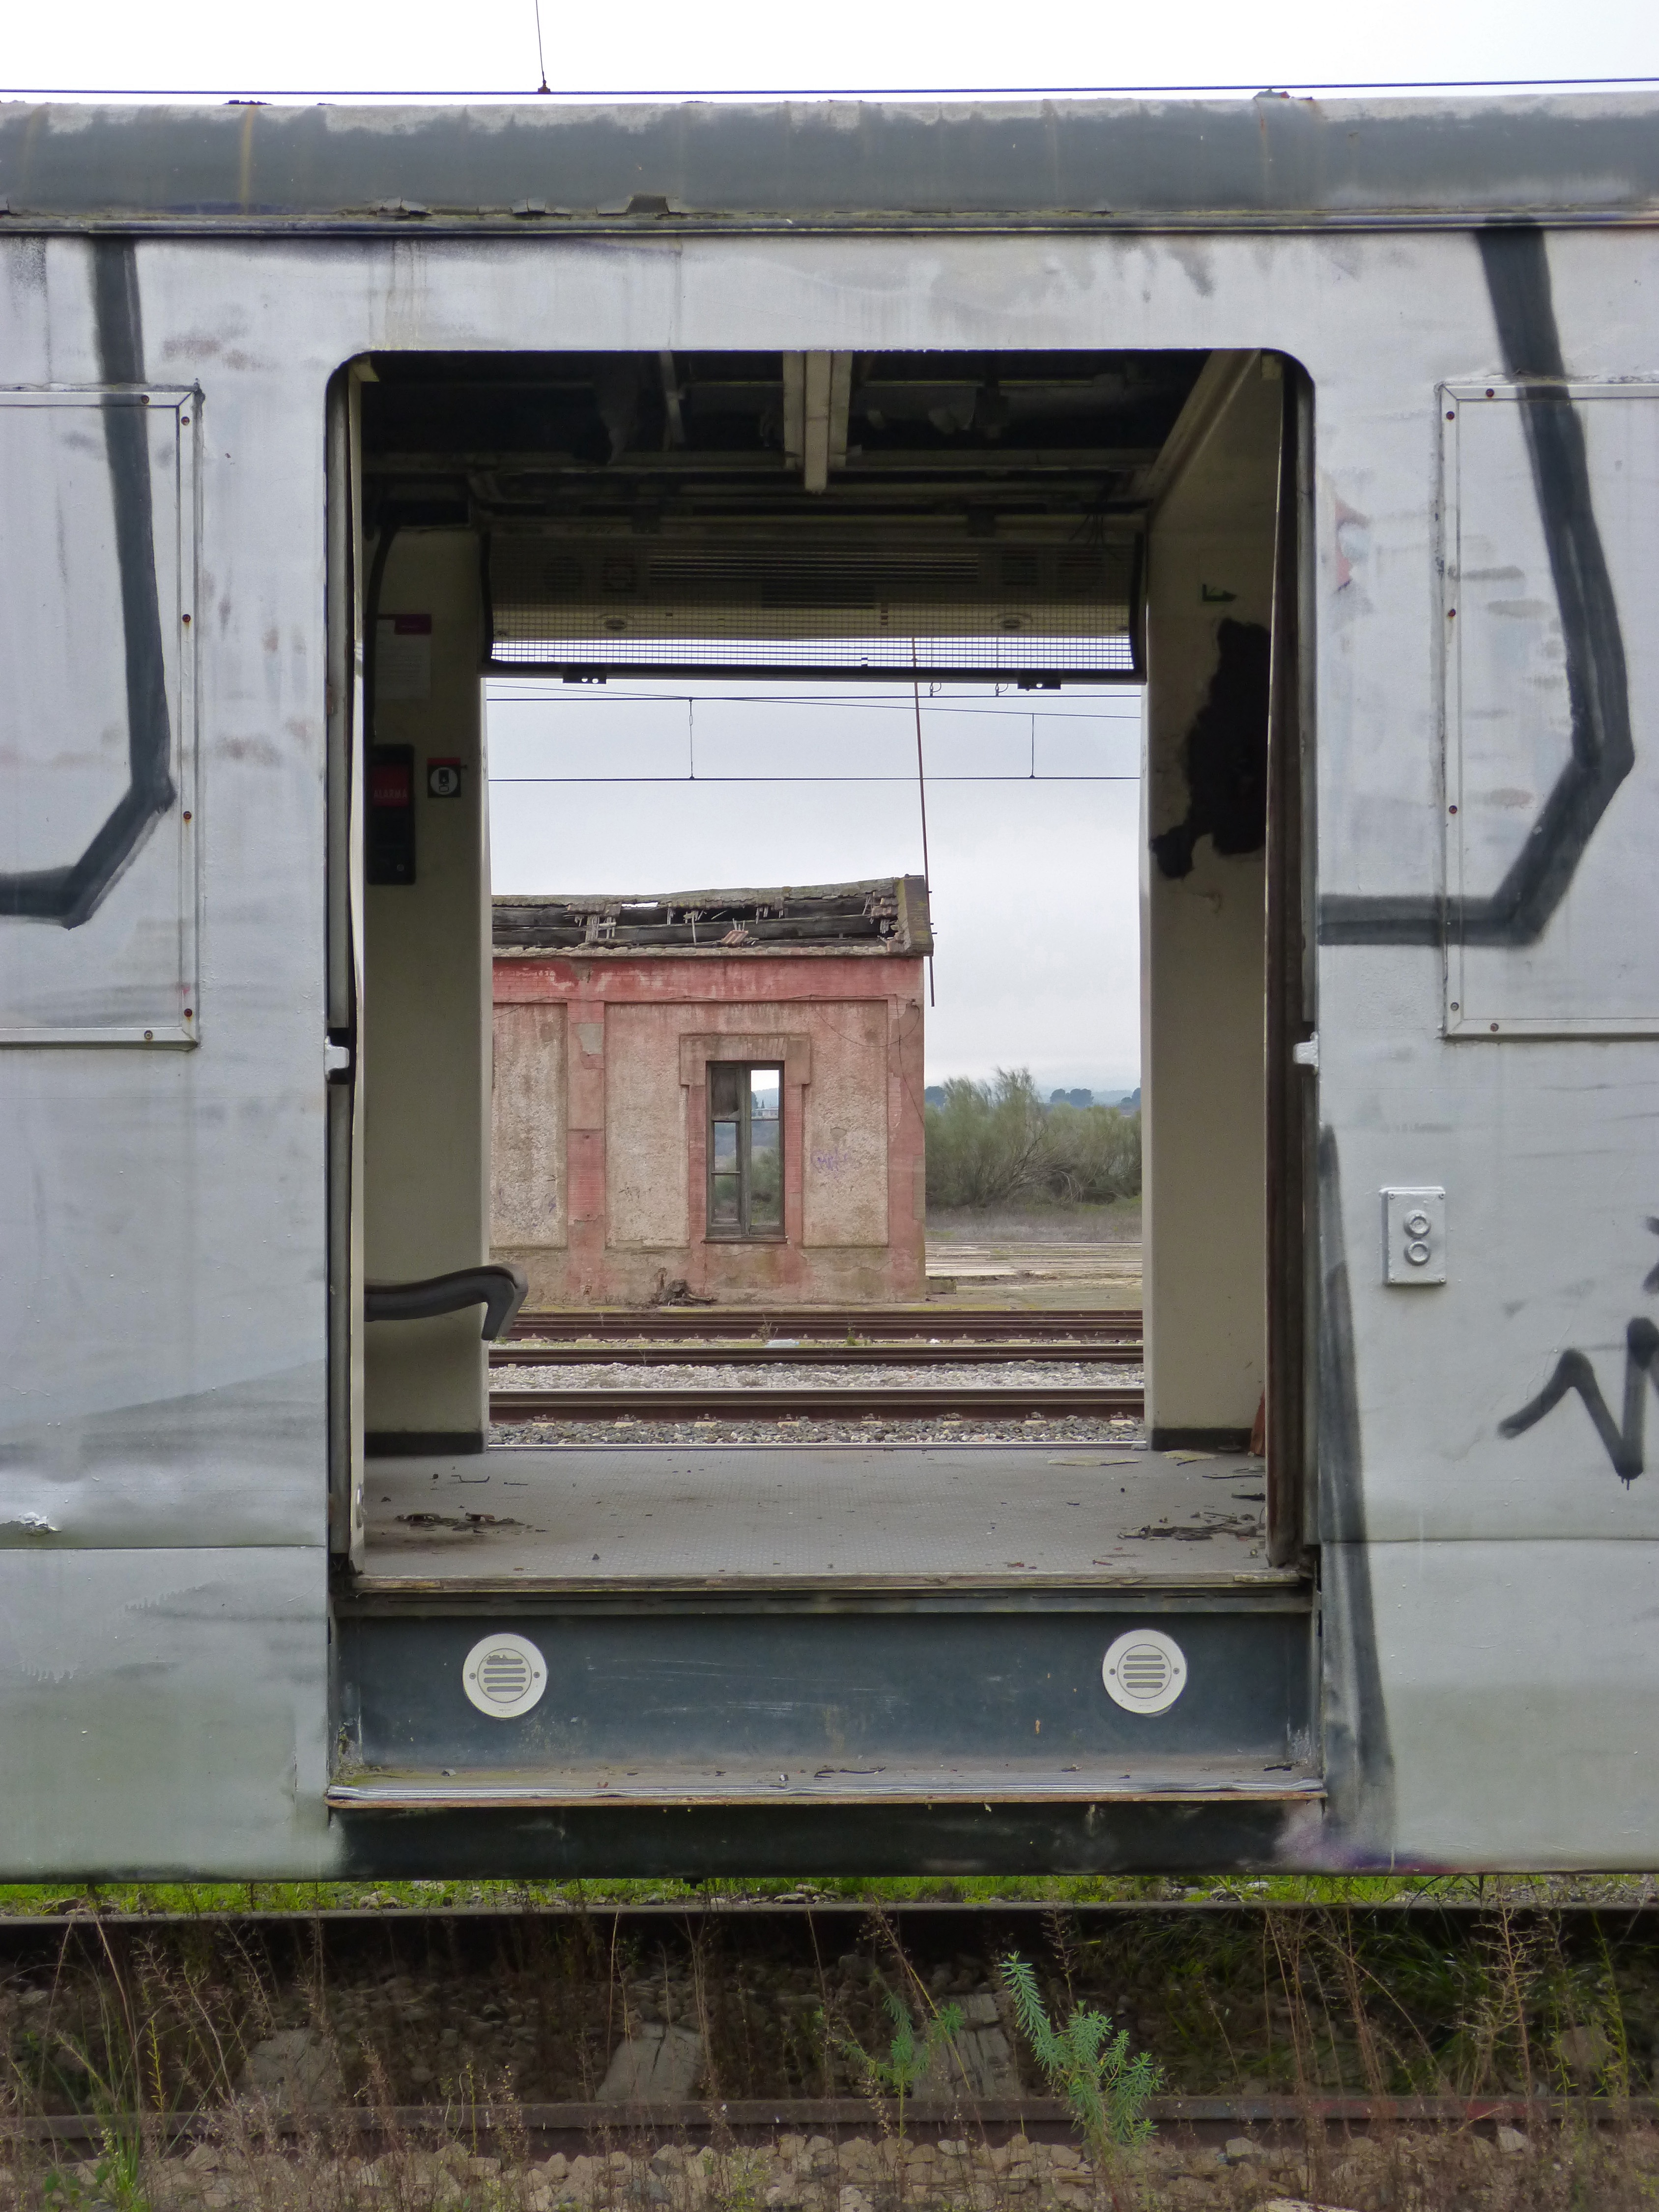
railway, car, wagon, window, home, transport, truck, vehicle, abandoned, vandalism, painted, graffitti, rolling stock, train door